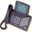
Label: telephone